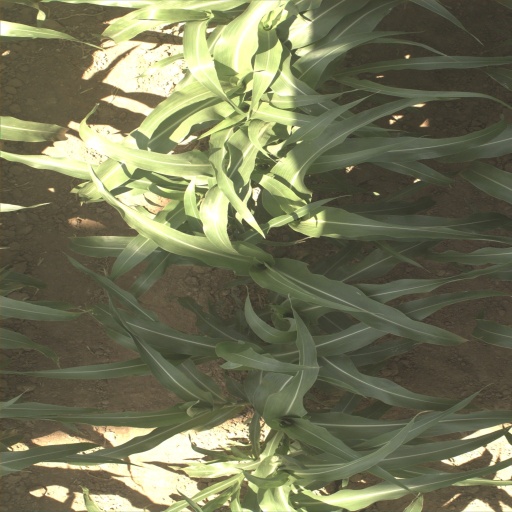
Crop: sorghum